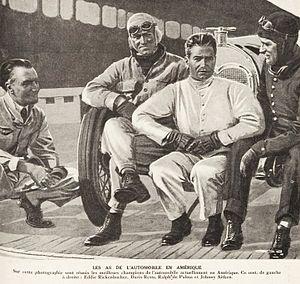
Les As de l'automobile en Amérique en 1917 (La Vie au Grand Air du 15 mars 1917, p.21)
Le championnat américain de course automobile, également nommé aujourd'hui IndyCar Series est une compétition de course automobile se déroulant majoritairement aux États-Unis et en Amérique du Nord. En 2015, le championnat est géré par l'Indy Racing League.